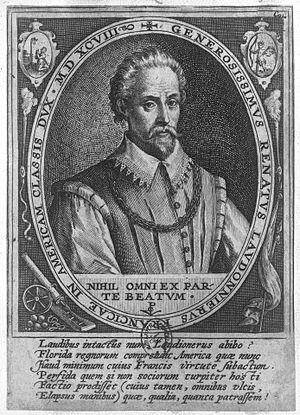
La Floride française est un territoire colonial éphémère créé par des Huguenots français au XVIᵉ siècle. Après trois expéditions en 1562, 1564 et 1565, les Français ont renoncé à coloniser la Floride. Il s'étaient établis notamment le long de la « rivière de May », où ils avaient construit le bastion de Charlesfort.